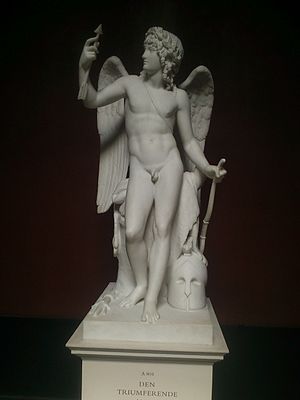
Cupido
Statuen lavet af Bertel Thorvaldsen
Statuen lavet af Bertel Thorvaldsen
Cupido er i romersk mytologi en erotisk kærlighedsgud. Han kaldes også Amor og svarer til den græske gud Eros.